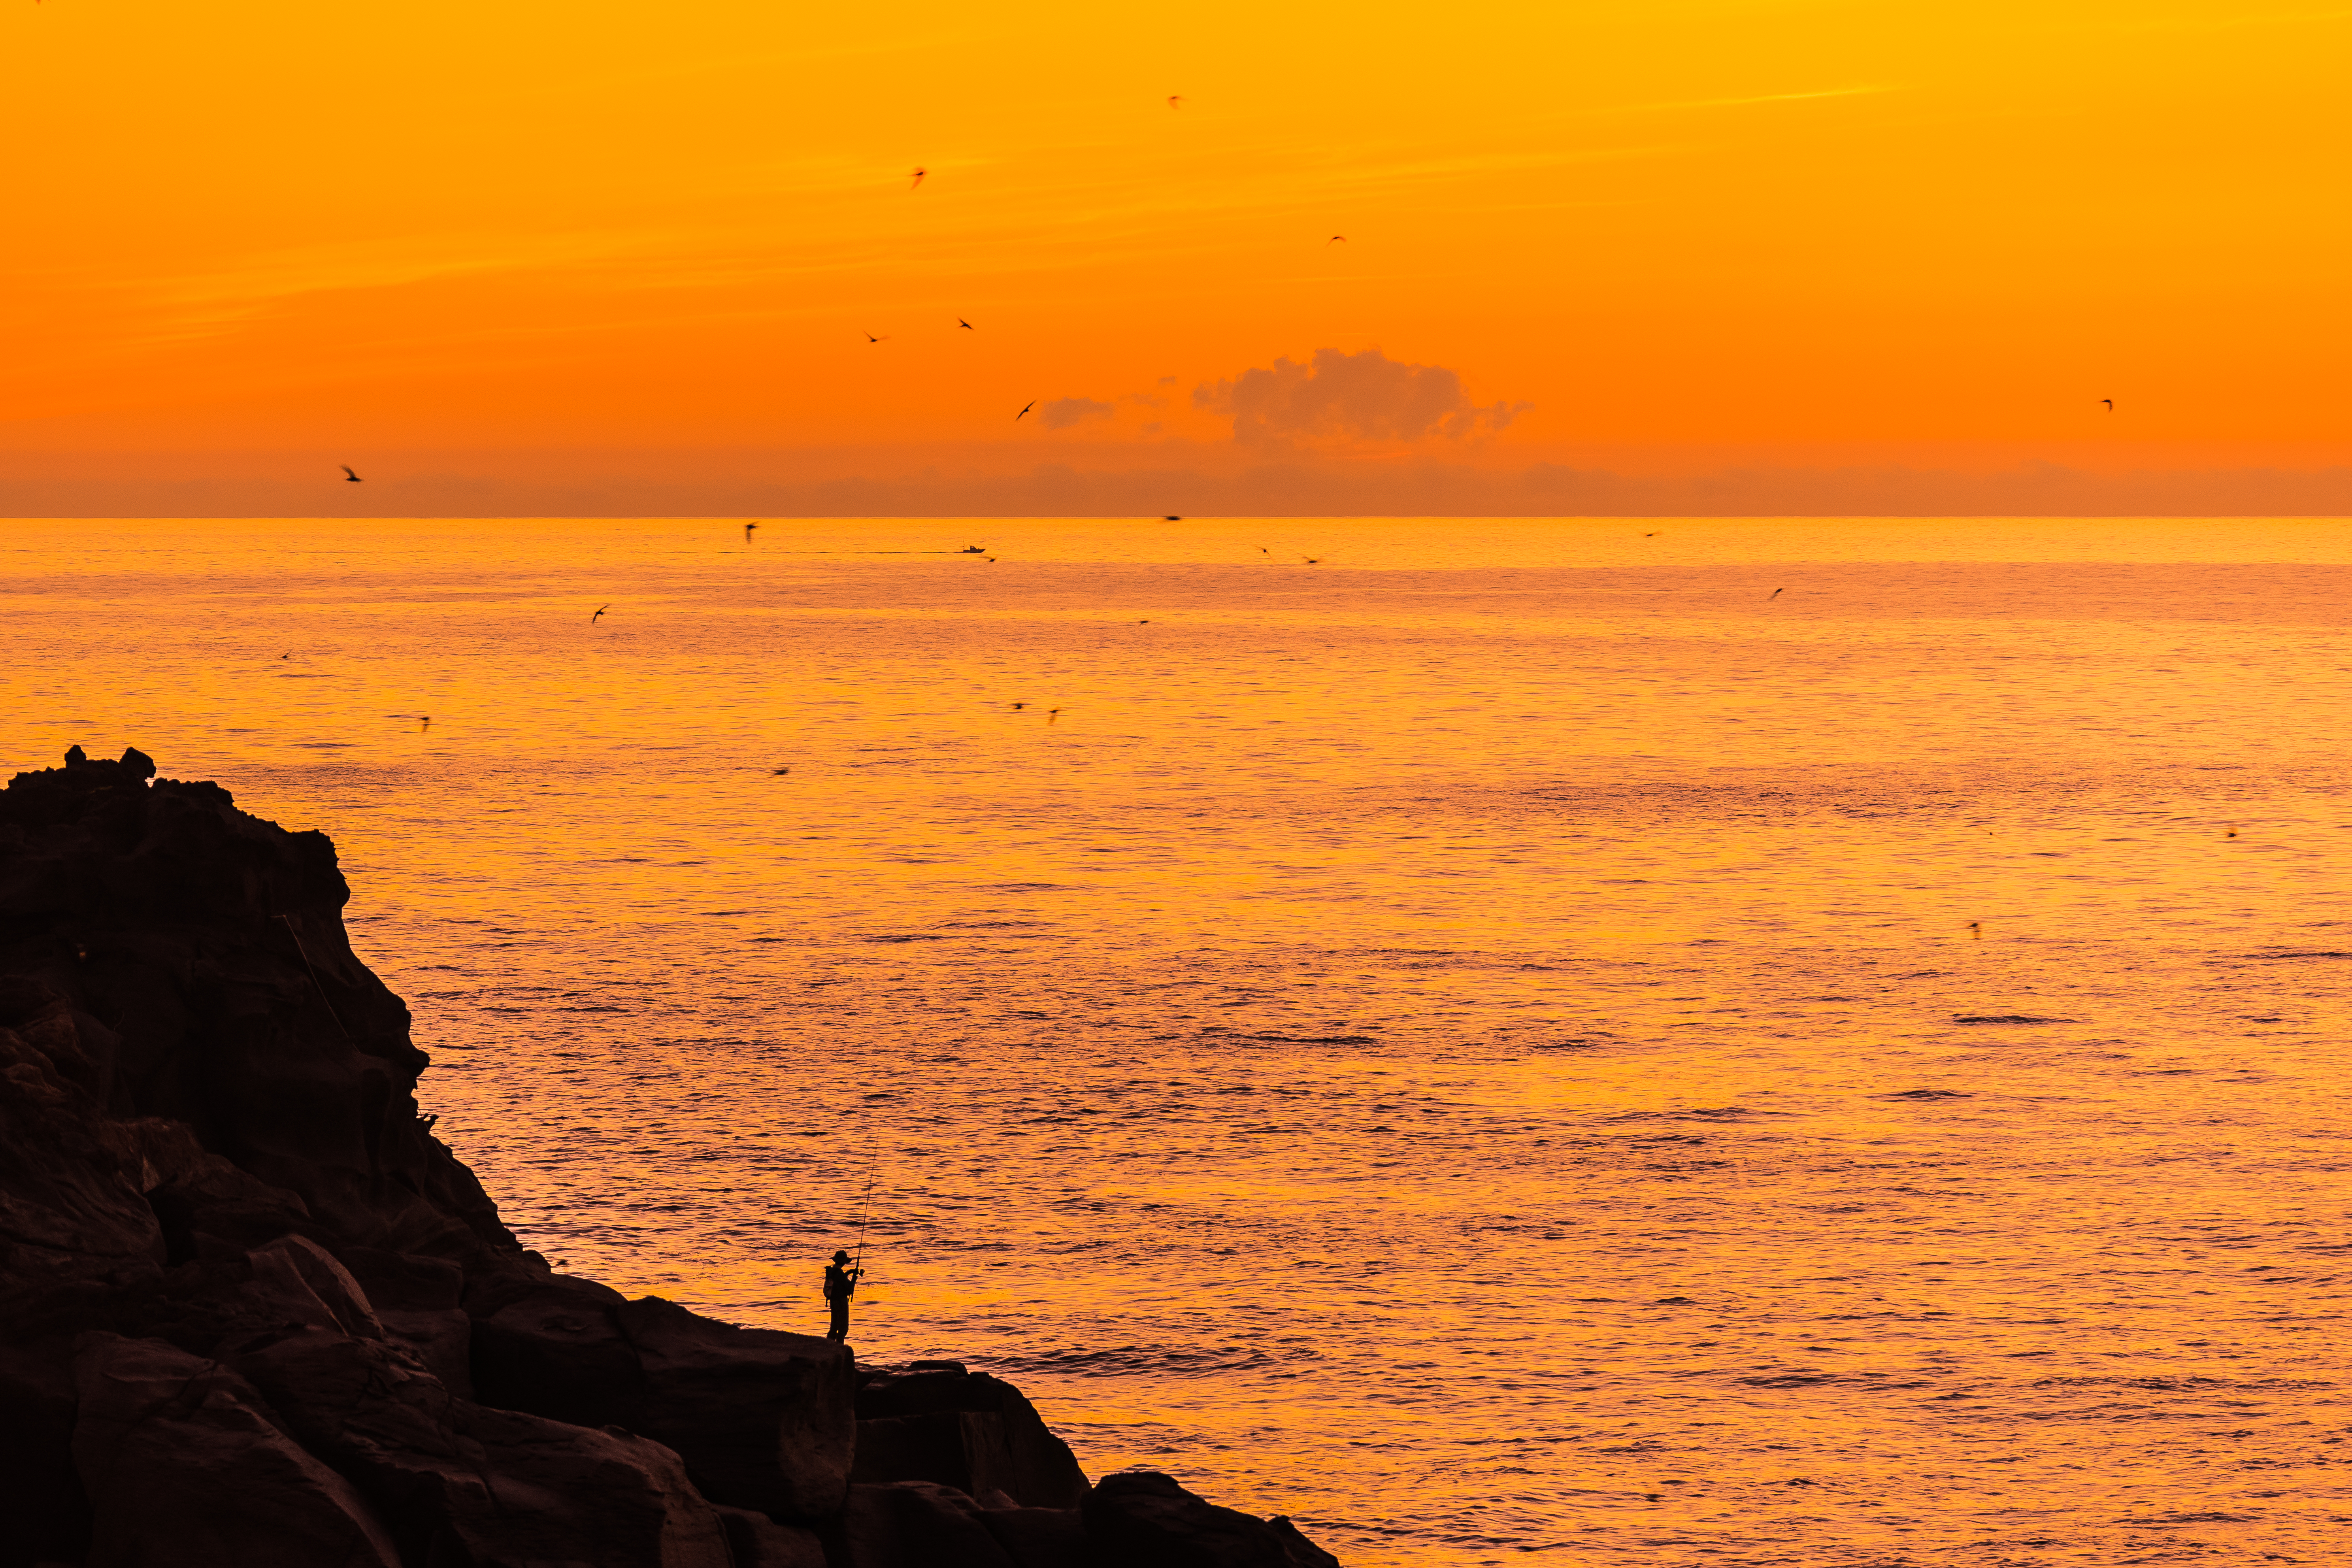
beach, sea, coast, sand, ocean, horizon, sun, sunrise, sunset, sunlight, morning, shore, wave, dawn, dusk, evening, reflection, fishing, body of water, birds, ilce7m2, sal70300g, morningglow, flyingbirds, jogasakikaigan, surise, afterglow, wind wave